Queer Nation

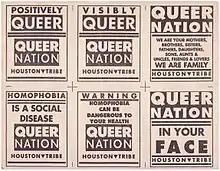
Material used by Queer Nation in Houston

Queer Nation in Houston was active from the beginning of 1991 through late 1994. On July 13, 1991, the group held a major demonstration to protest police response to the July 4 gay-bashing murder of Paul Broussard; that demonstration involved between 1200 and 2000 individuals who seized the intersection of Montrose Boulevard and Westheimer Street at the heart of Houston's gay neighborhood. Other actions by the group included a march in the suburban town that was the home of Broussard's killers, seizing the rotunda of Houston City Hall after another murder, protesting the "Houston Post"s firing of columnist Juan Palomo after he came out, and protesting discrimination against HIV-positive nurse Brian Bradley. The group also took the lead in organizing LGBT and HIV/AIDS protests at the 1992 Republican National Convention in Houston.